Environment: real
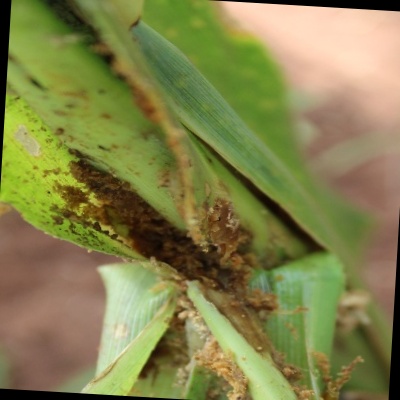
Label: fall_armyworm